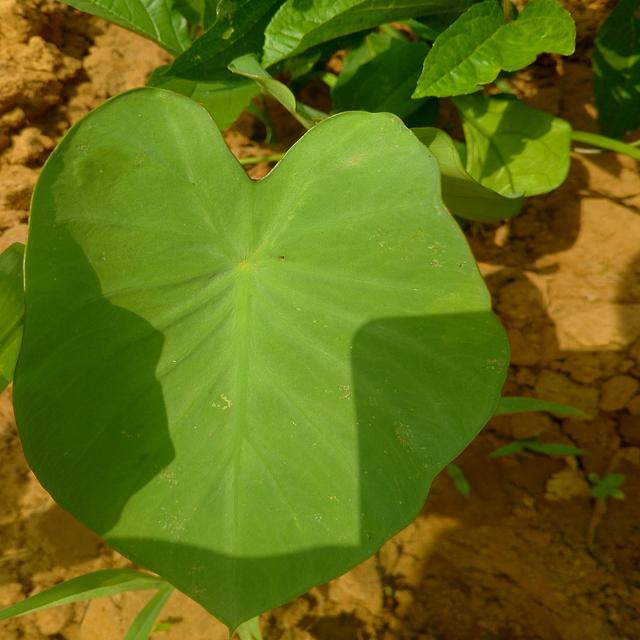
Label: Early_Blight